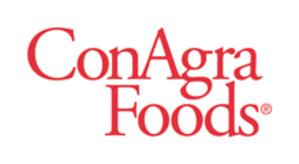
ConAgra Foods, Inc. est une entreprise américaine agroalimentaire fondée en 1919 sous le nom Nebraska Consolidated Mills.